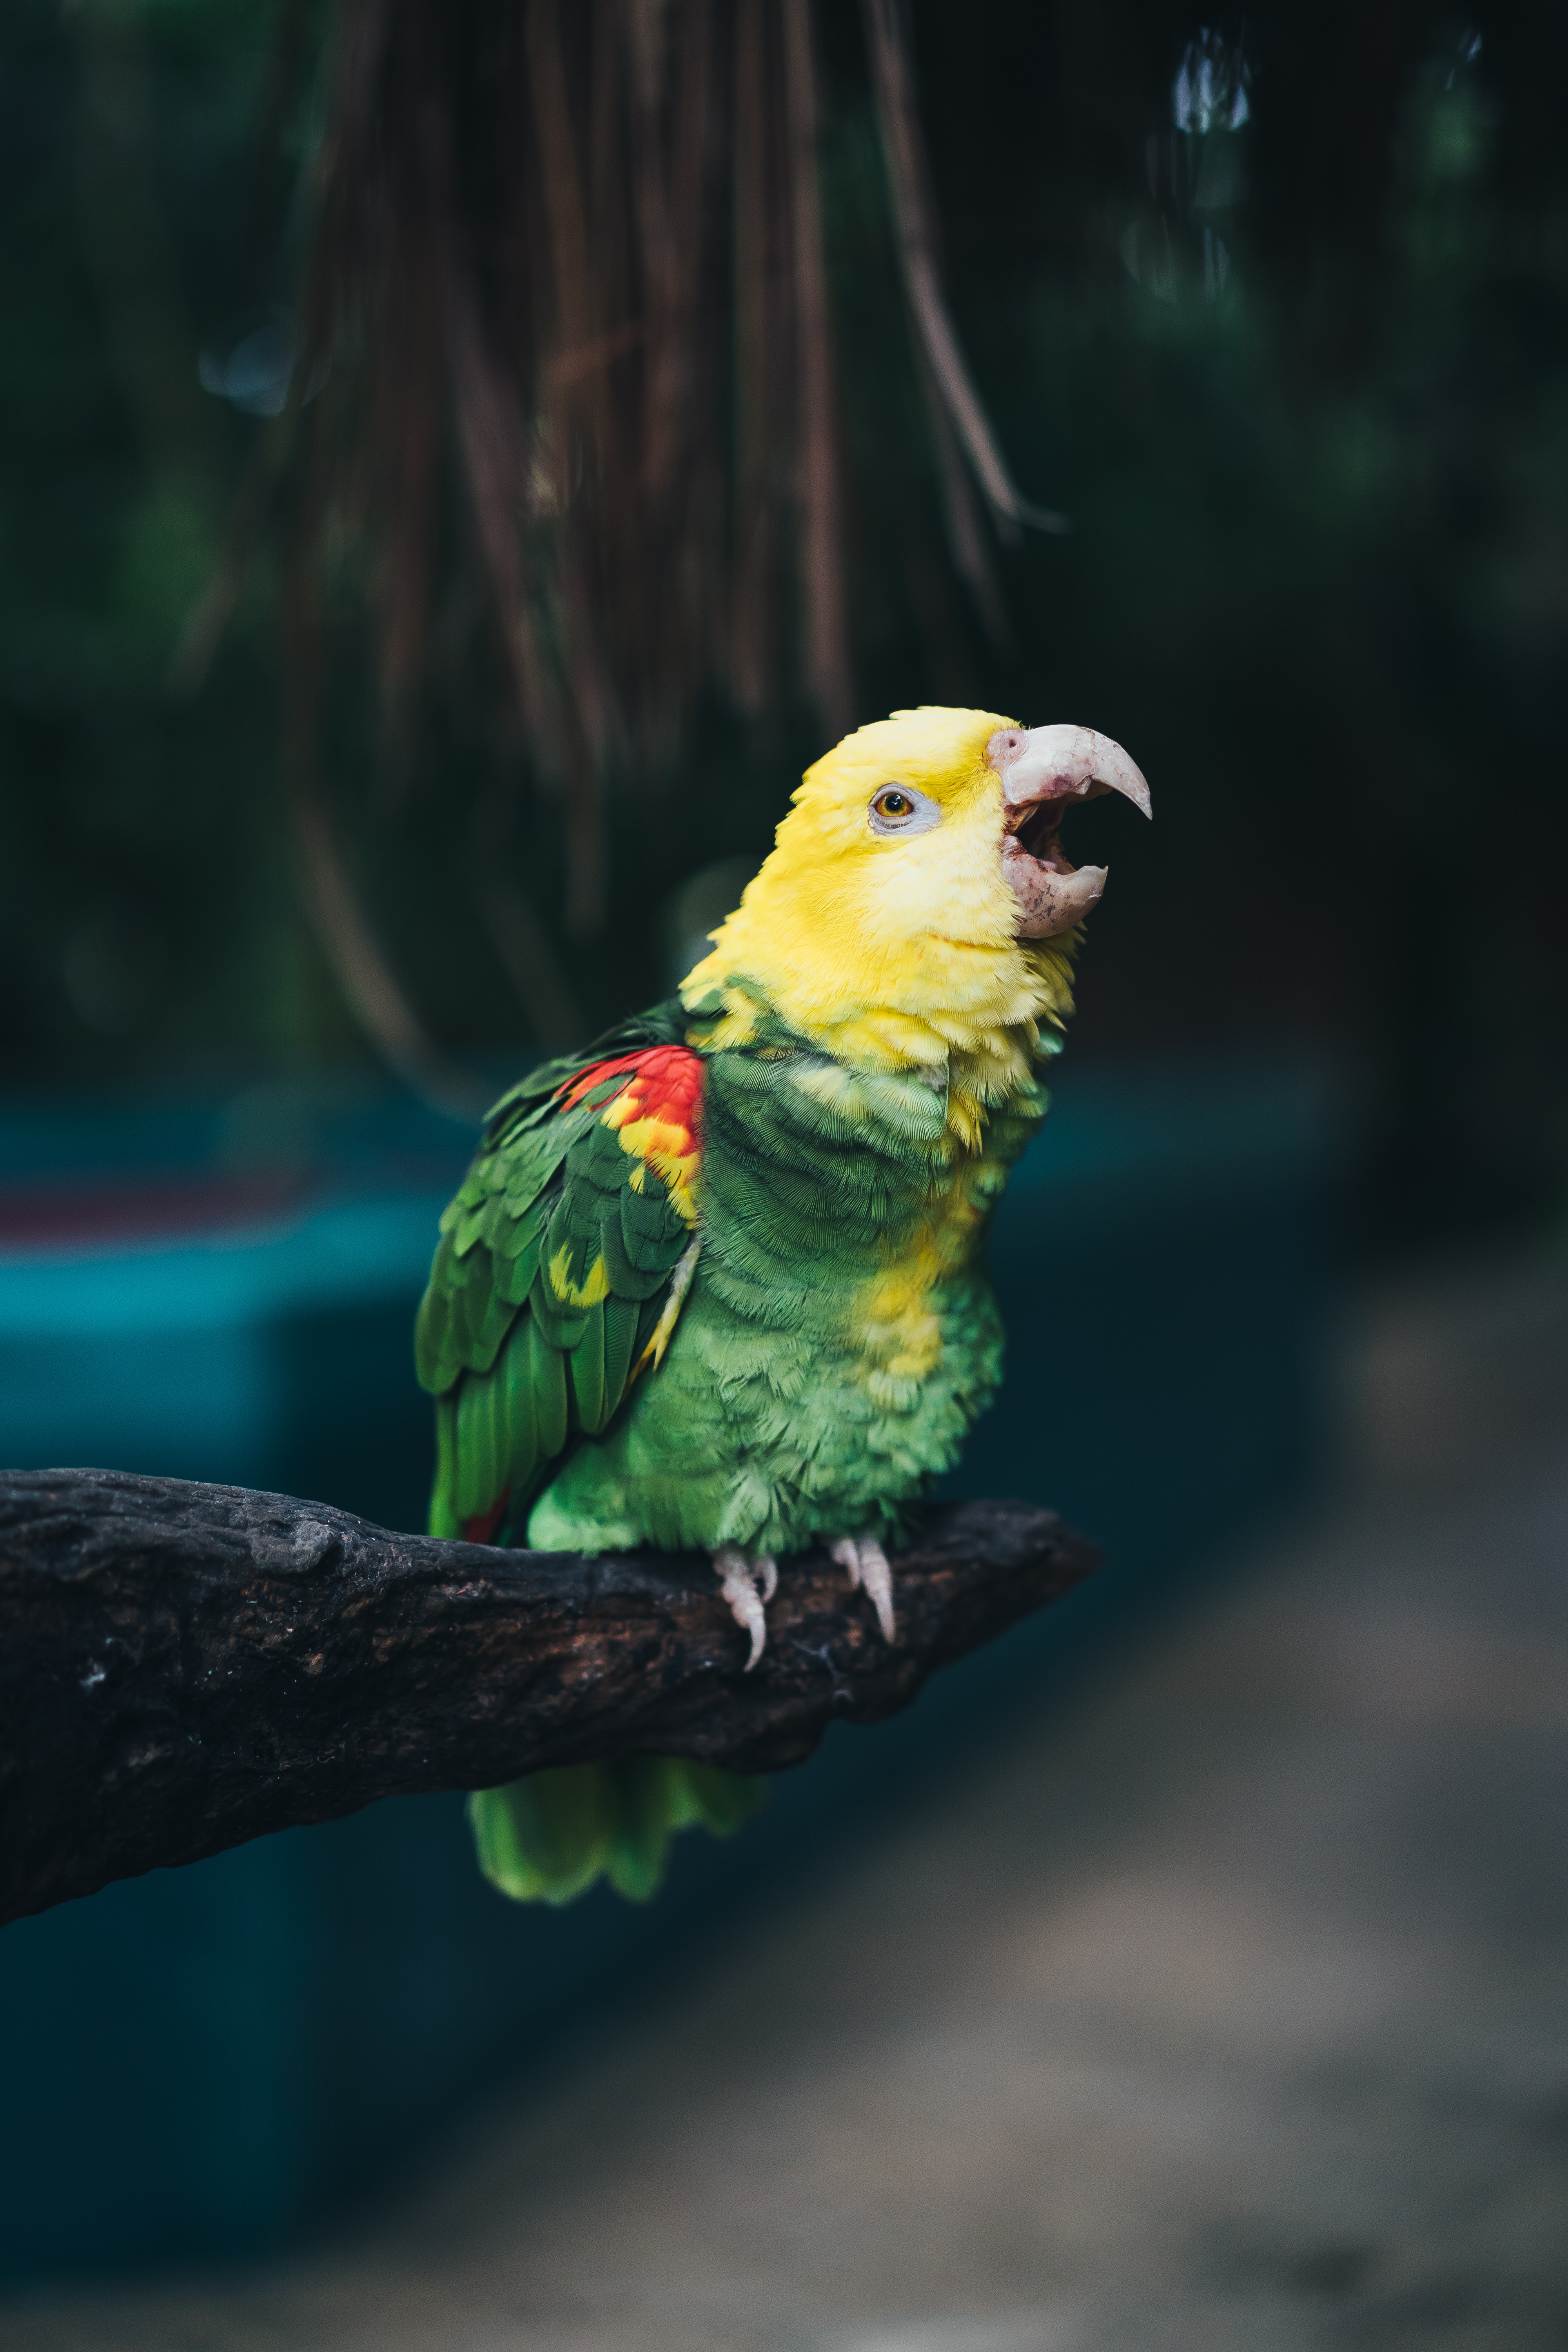
bird, parrot, beak, budgie, parakeet, adaptation, organism, wing, feather, lovebird, macaw, plant, wildlife